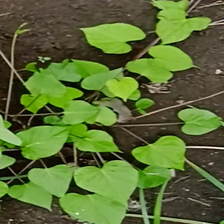
Weed species: Obscure_morning _glory(Ipomoea obscura)